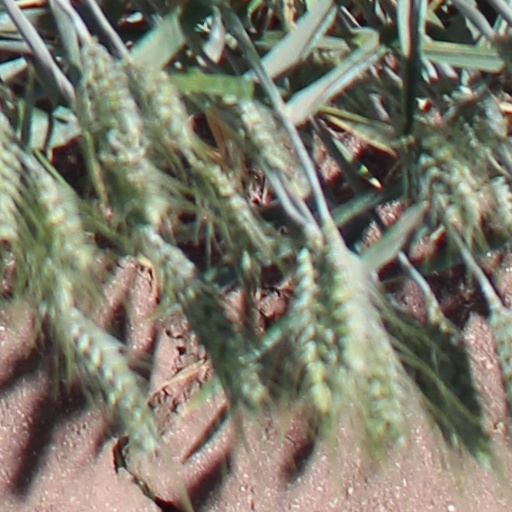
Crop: wheat